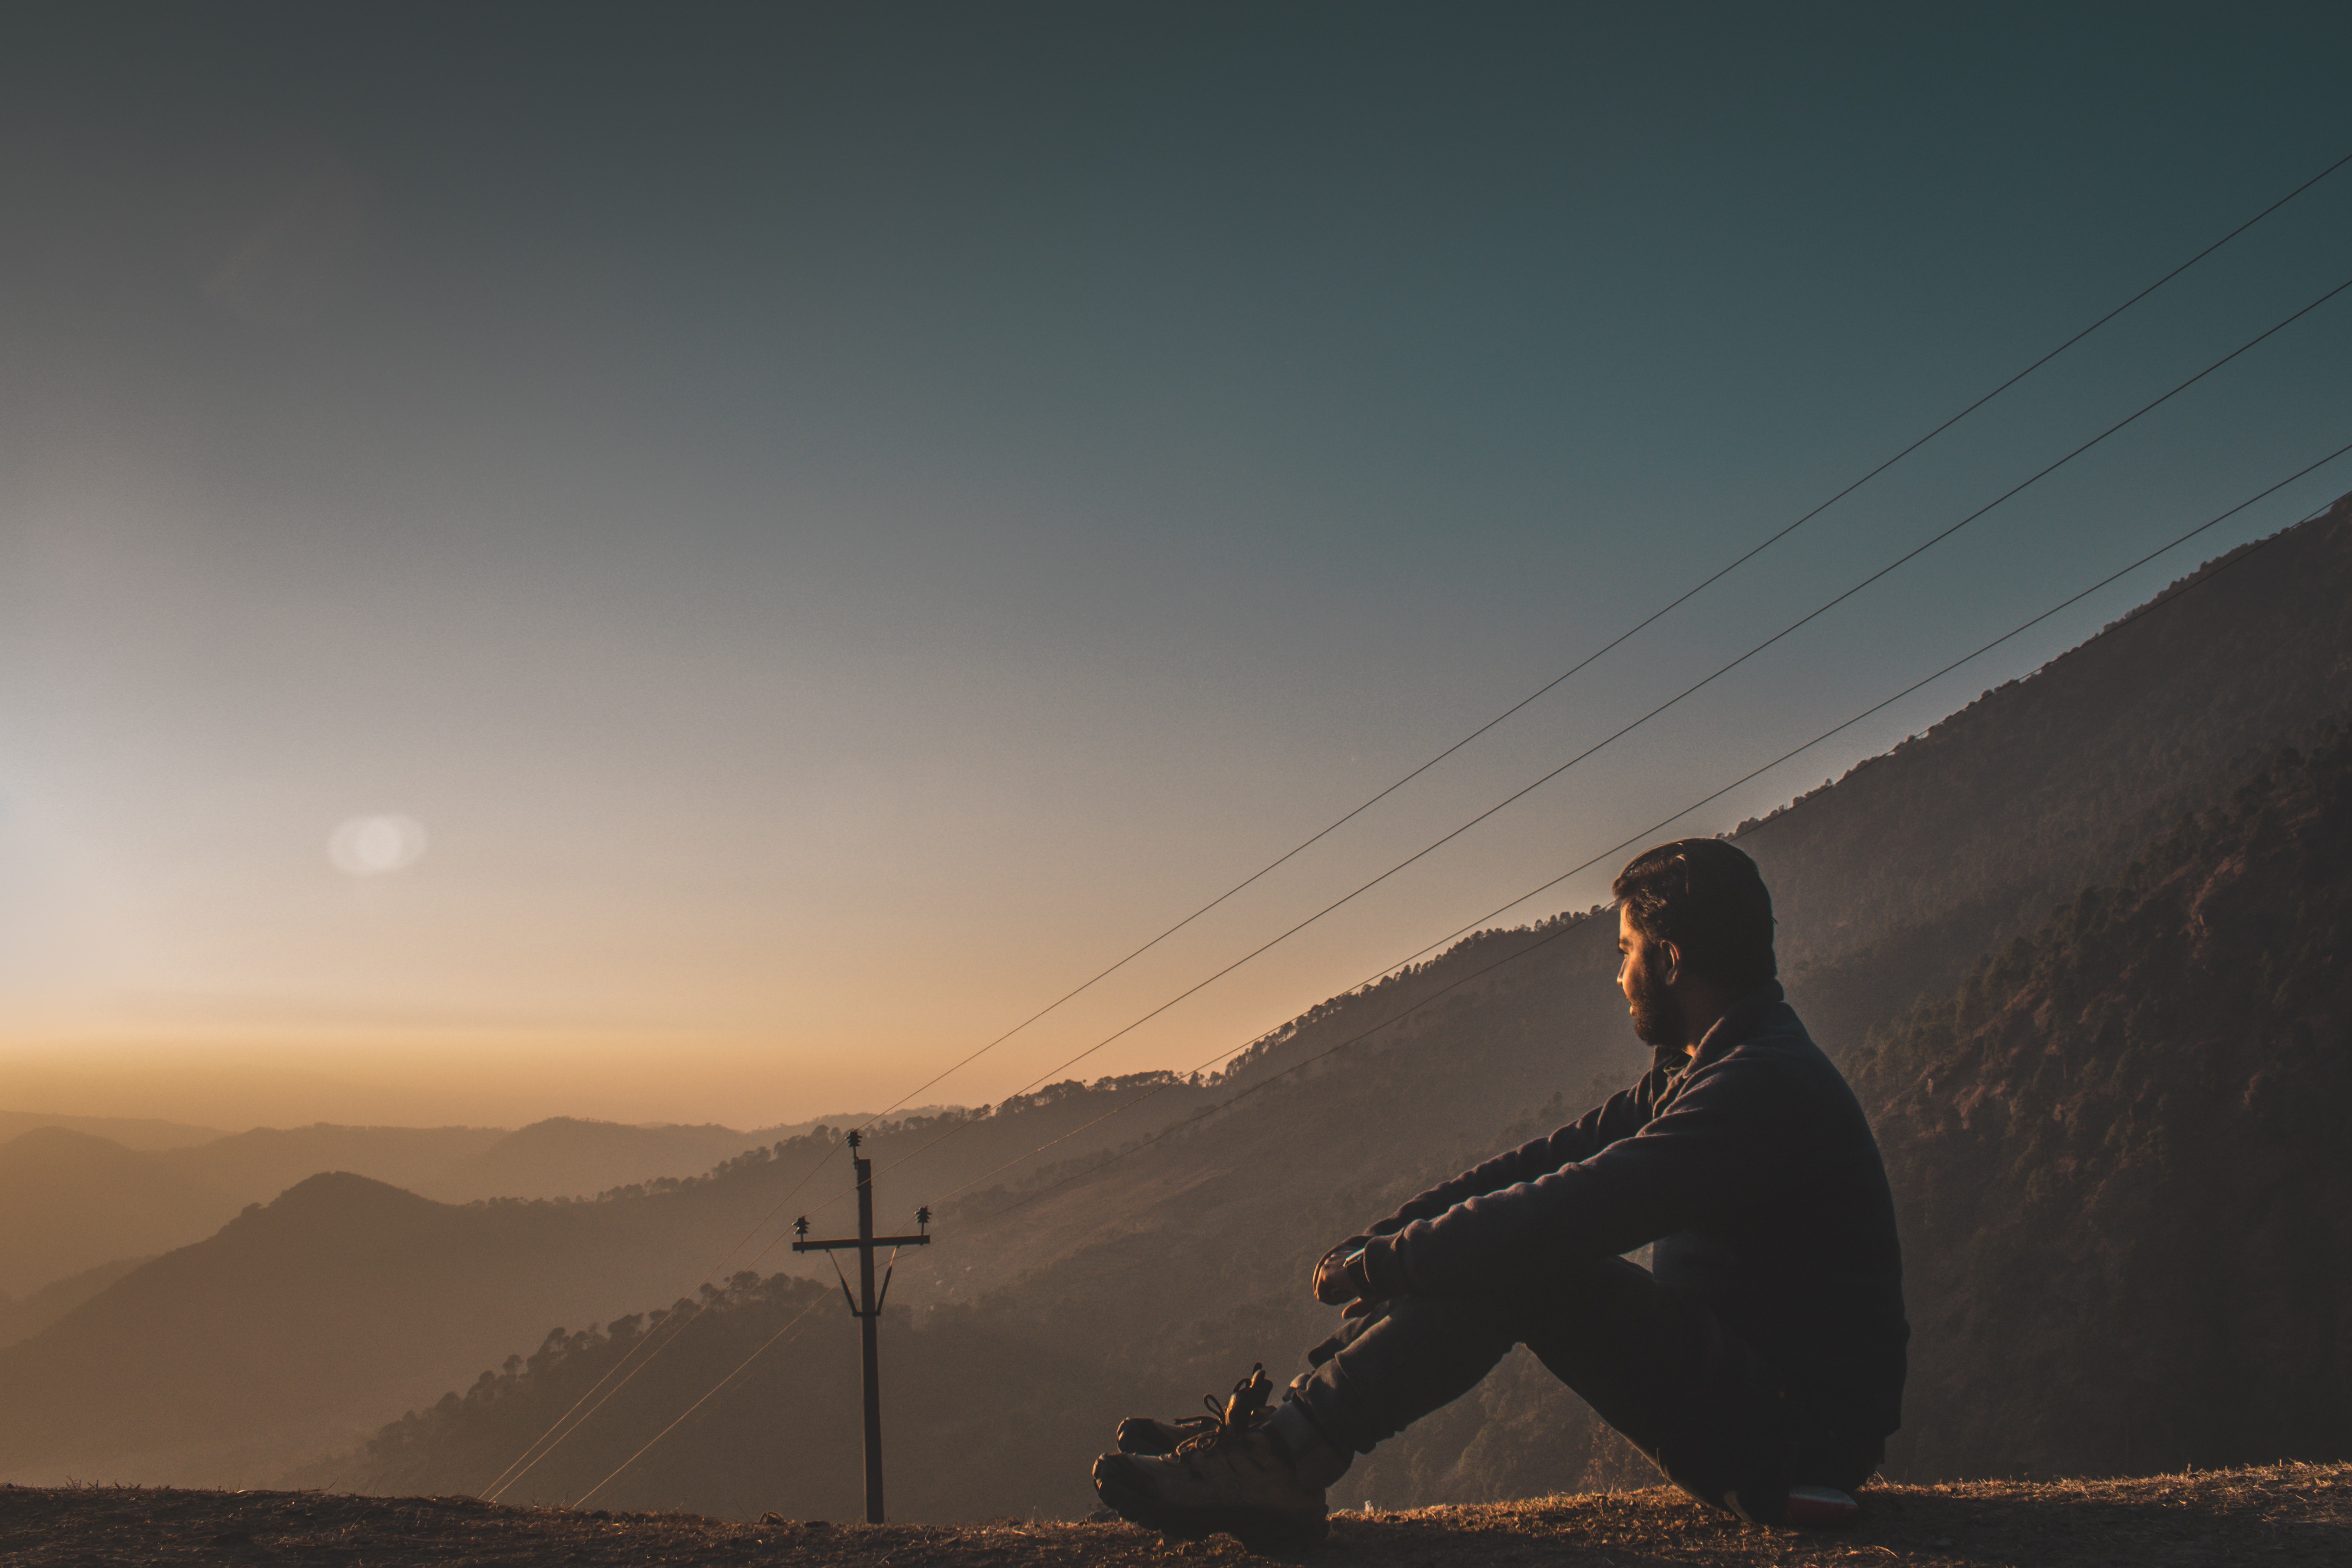
sky, cloud, atmospheric phenomenon, morning, mountain, photography, sunlight, landscape, sitting, atmosphere, horizon, sunset, evening, sunrise, hill, shadow, meteorological phenomenon, backlighting